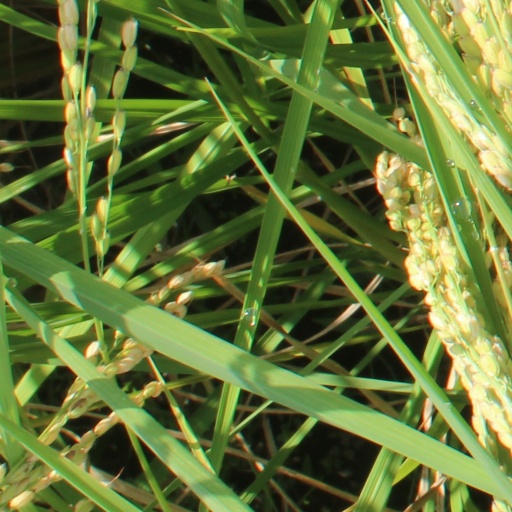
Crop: rice